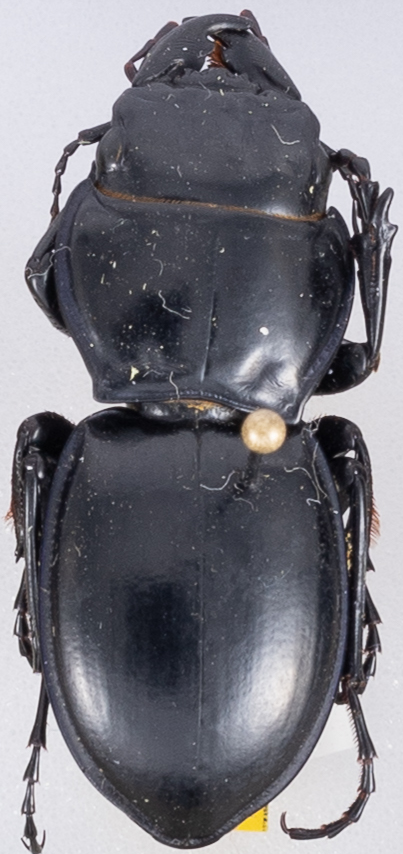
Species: Pasimachus californicus
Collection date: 2022-07-04
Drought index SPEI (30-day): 1.01
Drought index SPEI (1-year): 0.47
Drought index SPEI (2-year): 0.03